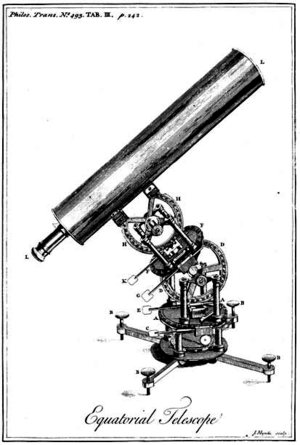
La Société royale des sciences d'Uppsala est fondée à Uppsala, Suède sous le nom de Collegium curiosorum.
James Short était un mathématicien, opticien et un constructeur de télescopes britannique.